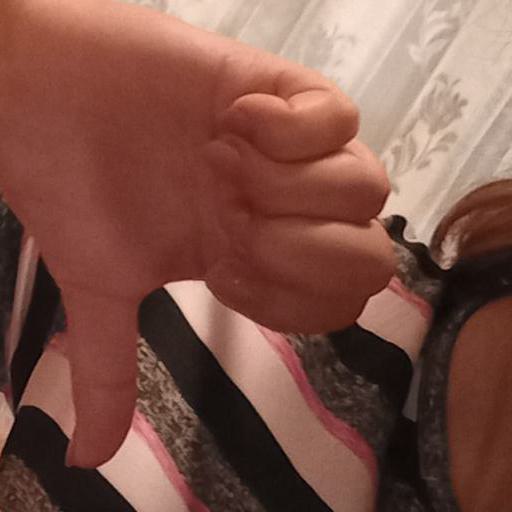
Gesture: dislike